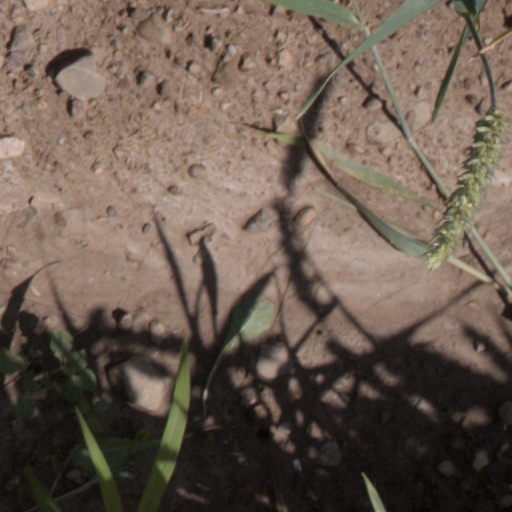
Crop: wheat